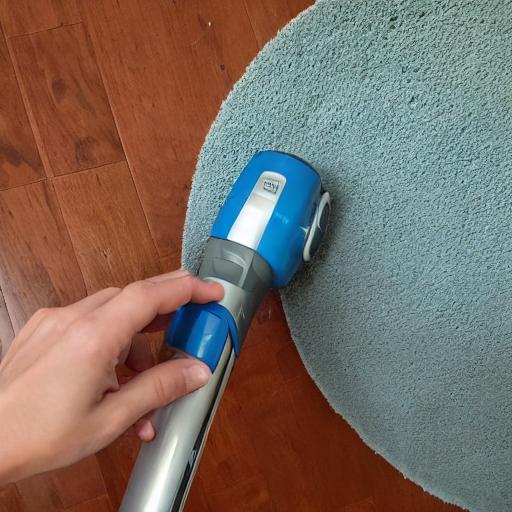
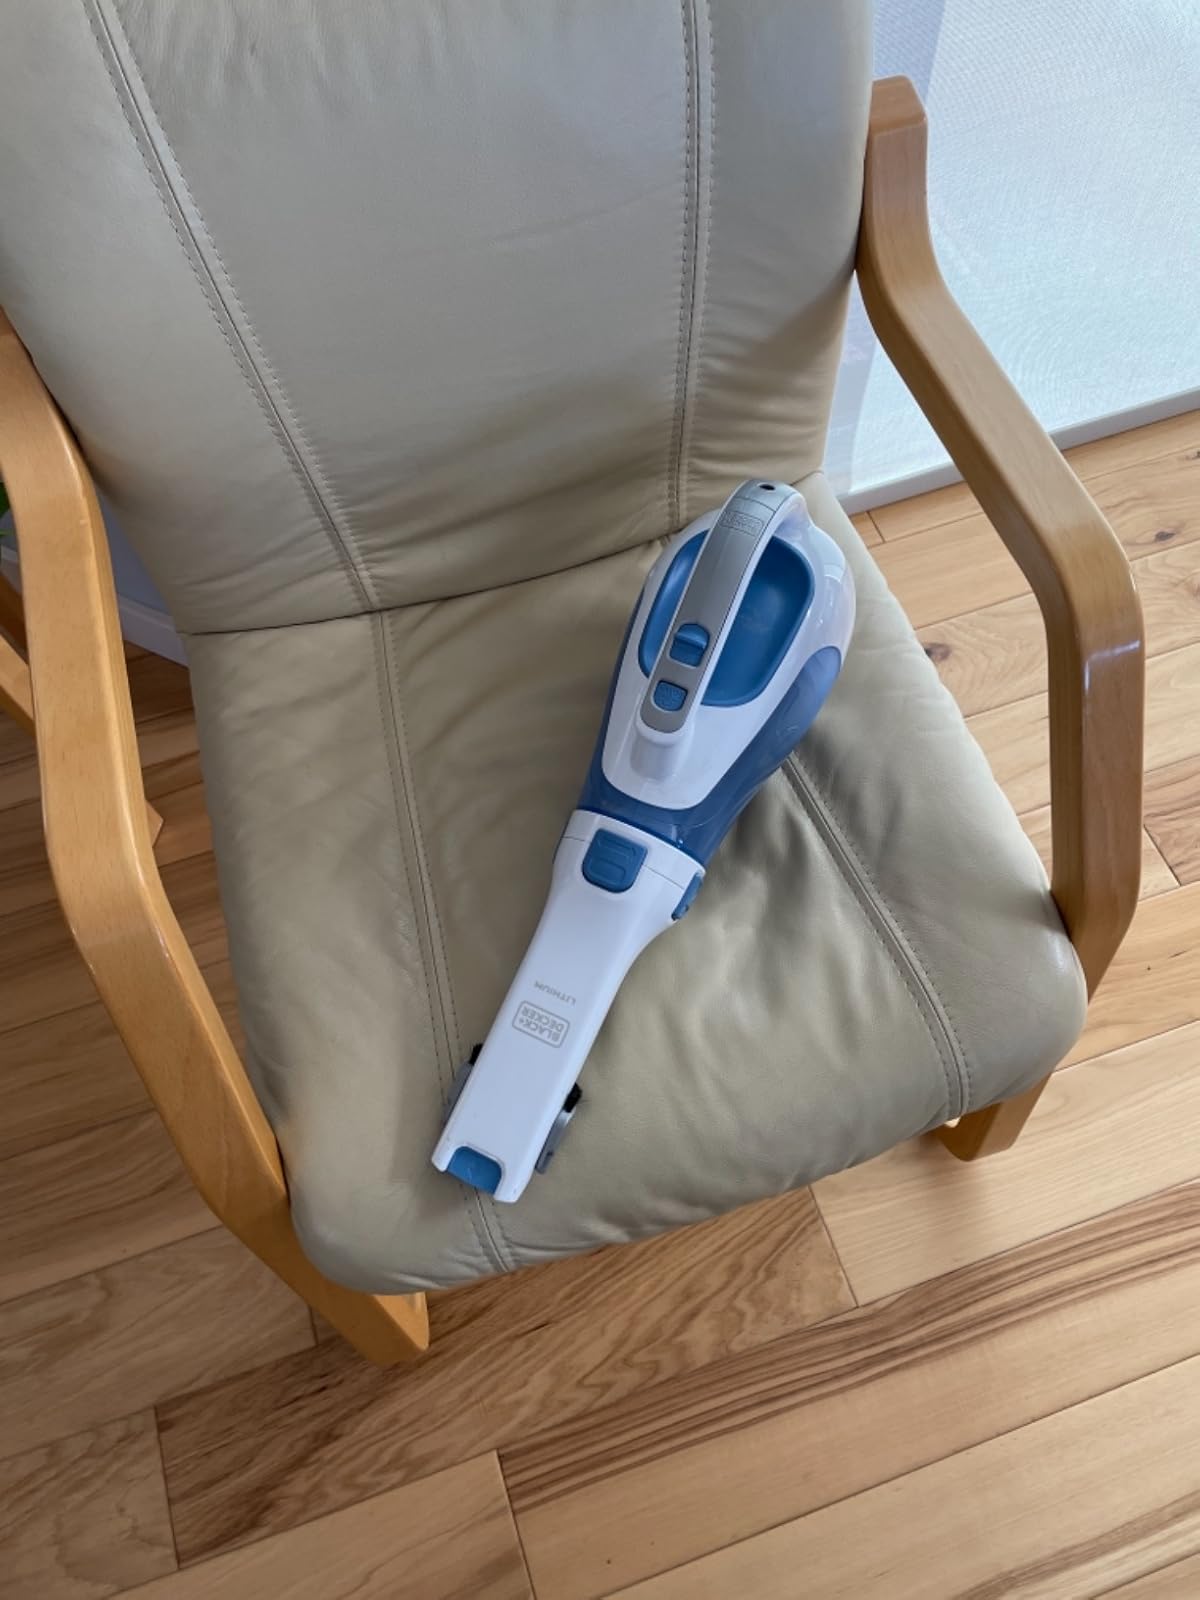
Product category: items_vacuum
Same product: no